Kurt Fleckenstein

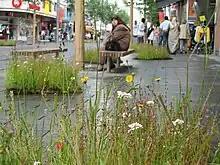
Field Flowers – to commemorate the 400th anniversary of Mannheim, Germany

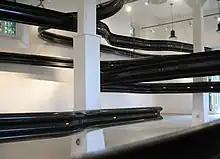
Last Exit - Art Association Neckar Odenwald

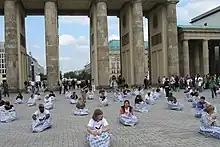
Cleared - at the Brandenburg Gate Berlin – status of asylum seekers in Germany

Kurt Fleckenstein (born December 5, 1949) is a German artist/sculptor associated with land art, minimal art and installation art.